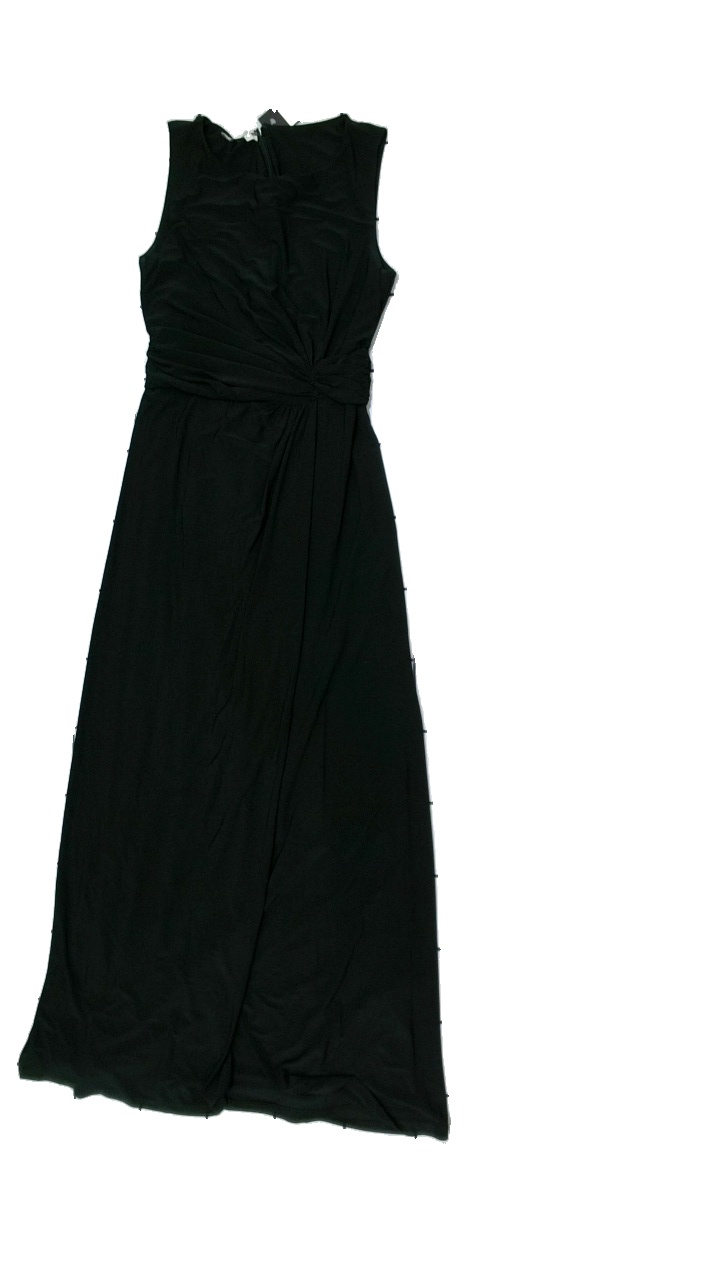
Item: Dress (Ladies)
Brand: Hobbs
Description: Long black dress with draping detail
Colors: Black
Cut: Long, Loose
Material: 100% Polyester
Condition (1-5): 5
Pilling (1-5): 5
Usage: Reuse
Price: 100-150